Braided river

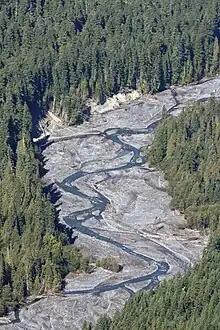
The White River in the U.S. state of Washington transports a large sediment load from the Emmons Glacier of Mount Rainier, a young, rapidly eroding volcano.

The physical processes that determine whether a river will be braided or meandering are not fully understood. However, there is wide agreement that a river becomes braided when it carries an abundant supply of sediments.